Charles Campbell (New South Wales politician)

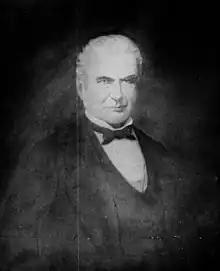

Charles Campbell (20 September 1810 – 23 October 1888) was an Australian barrister, pastoralist and politician.